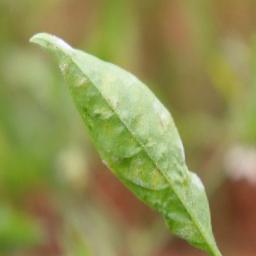
Label: powdery mildew